John Hely-Hutchinson, 5th Earl of Donoughmore

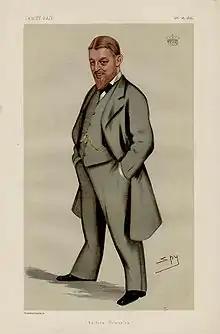

John Luke George Hely-Hutchinson, 5th Earl of Donoughmore (2 March 1848 – 5 December 1900), styled Viscount Suirdale between 1851 and 1866, was an Irish peer.